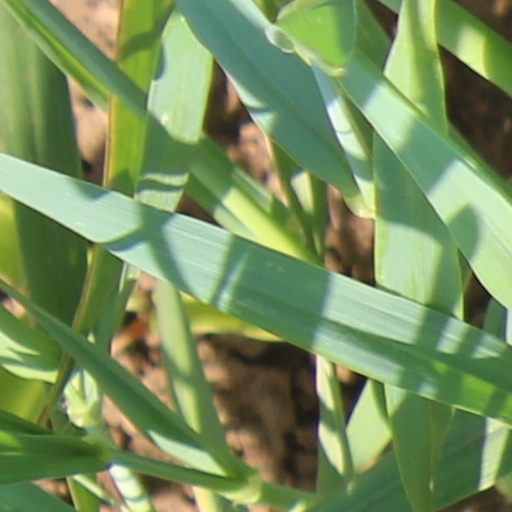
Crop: wheat